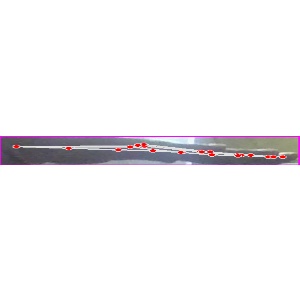
अक्षर: ज